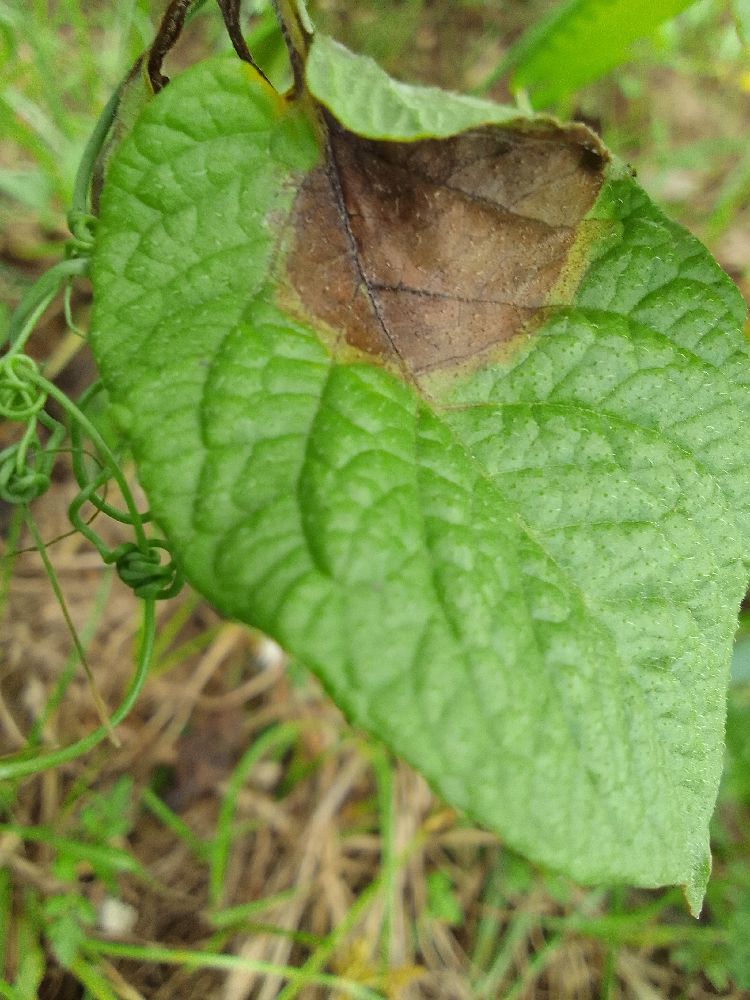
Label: Late blight